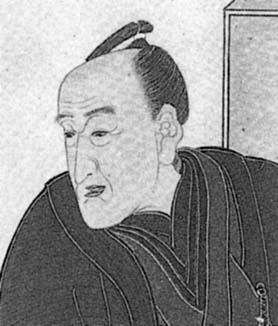
ยาซูอากิ ไอดะ

|name = ยาซูอากิ ไอดะ
|image = Aida Yasuaki.jpeg
|image_size = 200px
|nationality = ญี่ปุ่น
|field = คณิตศาสตร์
ยาสุอากิ ไอดะ (; 10 กุมภาพันธ์ 1747 – 26 ตุลาคม 1817) หรืออีกชื่อหนึ่งคือ ไอดะ ซันซาเอมง () เป็นนักวาซังในยุคเอโดะSmith, David. (1914).
== ชีวประวัติ ==
เกิดเมื่อวันที่ 10 กุมภาพันธ์ 1747 ในเมืองโมงามิจังหวัดยามางาตะ และได้เรียนเลขคณิตนากานิชิริว川北朝鄰（1908年), 10頁 แล้วก็ย้ายไปเอโดะ โดยตอนนั้นใช้ชื่อว่า ฮิโกสุเกะ ซูซูกิ (鈴木 彦助) และทำงานเกี่ยวกับ การควบคุมน้ำท่วมที่แม่น้ำโทเนะ ในเวลานั้นสำนักของทากากาซึ เซกิเป็นผู้เป็นใหญ่ในวงการวาซัง ไอดะเองก็ได้พยายามขอเป็นศิษย์ของเซกิด้วย แต่ก็ไม่สำเร็จและเกิดความขัดแย้งขึ้น ในที่สุดเขาก็เลยได้ตั้งสำนักวาซังขอตัวเองขึ้น ชื่อว่า ไซโจริว (最上流, さいじょうりゅう) ซึ่งตั้งตามชื่อแม่น้ำโมงามิ (ซึ่งชื่อเขียนคันจิเป็น 最上 เหมือนกัน แต่อ่านแบบองโยมิ) ที่ไหลผ่านบ้านเกิดของเขา
เขาเสียชีวิตในอาซากูซะ เมื่อวันที่ 26 ตุลาคม 1817
==อ้างอิง==
==แหล่งข้อมูลอื่น==
*
หมวดหมู่:บุคคลที่เกิดในปี พ.ศ. 2290
หมวดหมู่:บุคคลที่เสียชีวิตในปี พ.ศ. 2360
หมวดหมู่:นักวิทยาศาสตร์ชาวญี่ปุ่น
หมวดหมู่:นักเขียนชาวญี่ปุ่น
หมวดหมู่:นักคณิตศาสตร์
หมวดหมู่:บุคคลในยุคเอโดะ